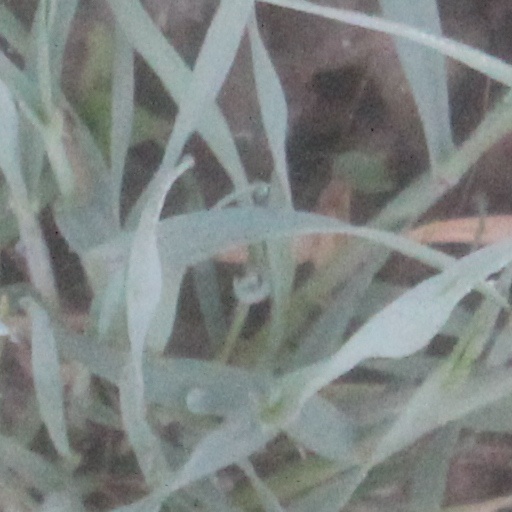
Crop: wheat